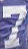
Number: 7